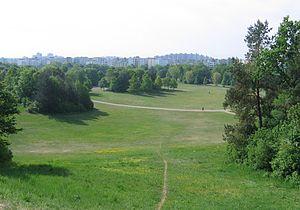
L'Ostpark est un parc public de Munich, en Allemagne. Il était prévu depuis les années 1960 et a ouvert en 1973. Il couvre une superficie de 56 hectares.